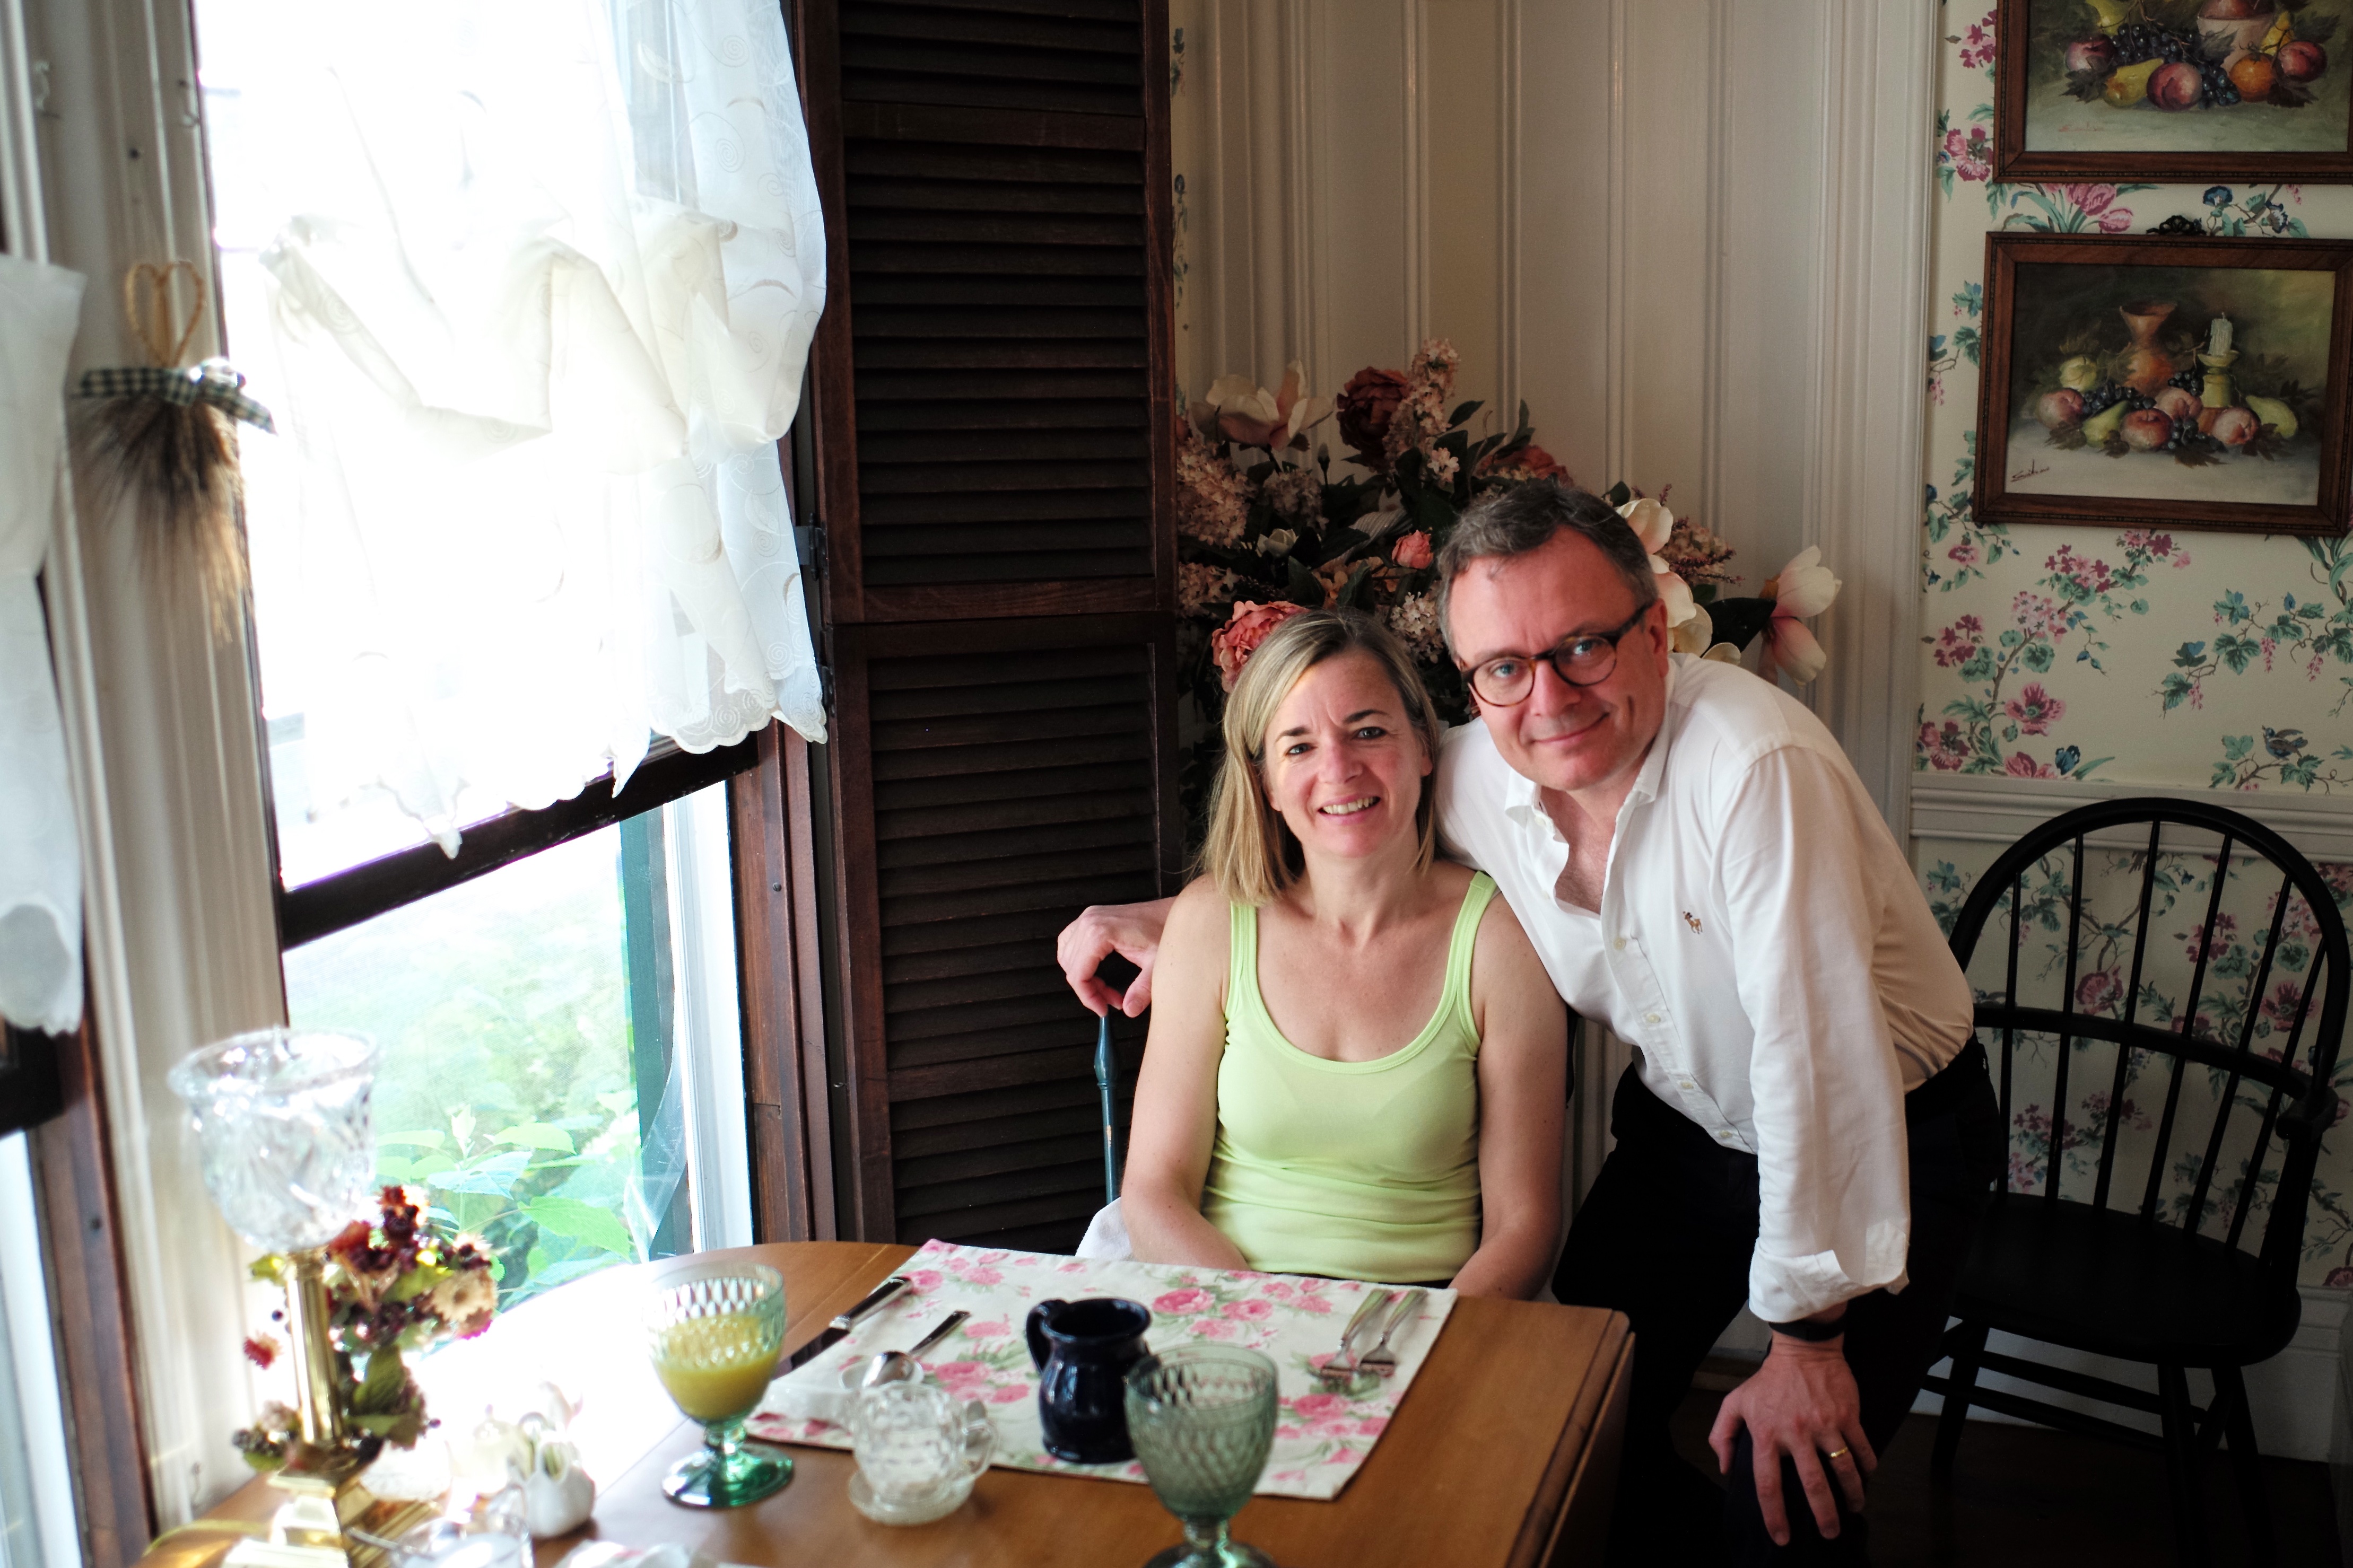
woman, summer, portrait, usa, wedding, bride, groom, marriage, ceremony, m, dress, 28, event, f2, stay, leica, 240, summicron, maine, inn, camden, asph